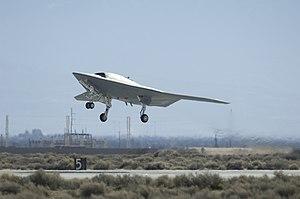
Ceci est la liste des drones et véhicules sans pilote utilisés dans les forces armées des États-Unis.
Le Northrop Grumman X-47B est un prototype de drone de combat actuellement au stade de « démonstrateur », pour une prochaine génération de drones militaires destiné à l'US Navy. Il a été conçu dans le cadre du programme Unmanned Carrier-Launched Surveillance and Strike, ou programme aéronaval robotisé de surveillance et de frappe, visant à démontrer l'intérêt de l'emploi par les différentes armées des États-Unis de drones de combat interconnectés dans un futur proche.